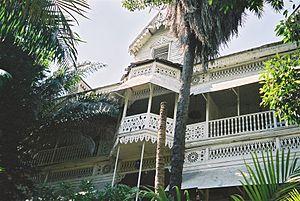
Hotel Oloffson - Port au Prince